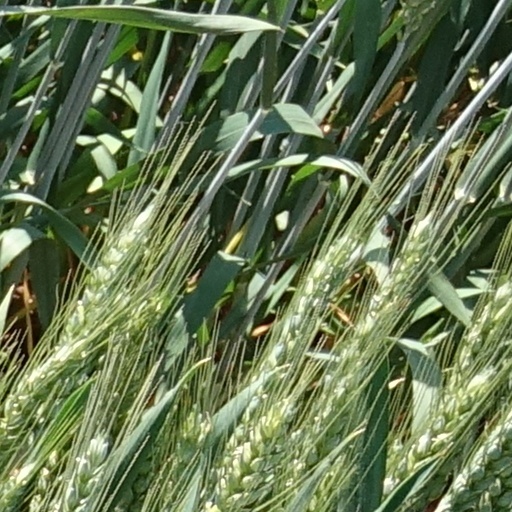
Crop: wheat